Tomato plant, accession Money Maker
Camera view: horizontal (90 deg, fisheye); turntable rotation: 210 degrees
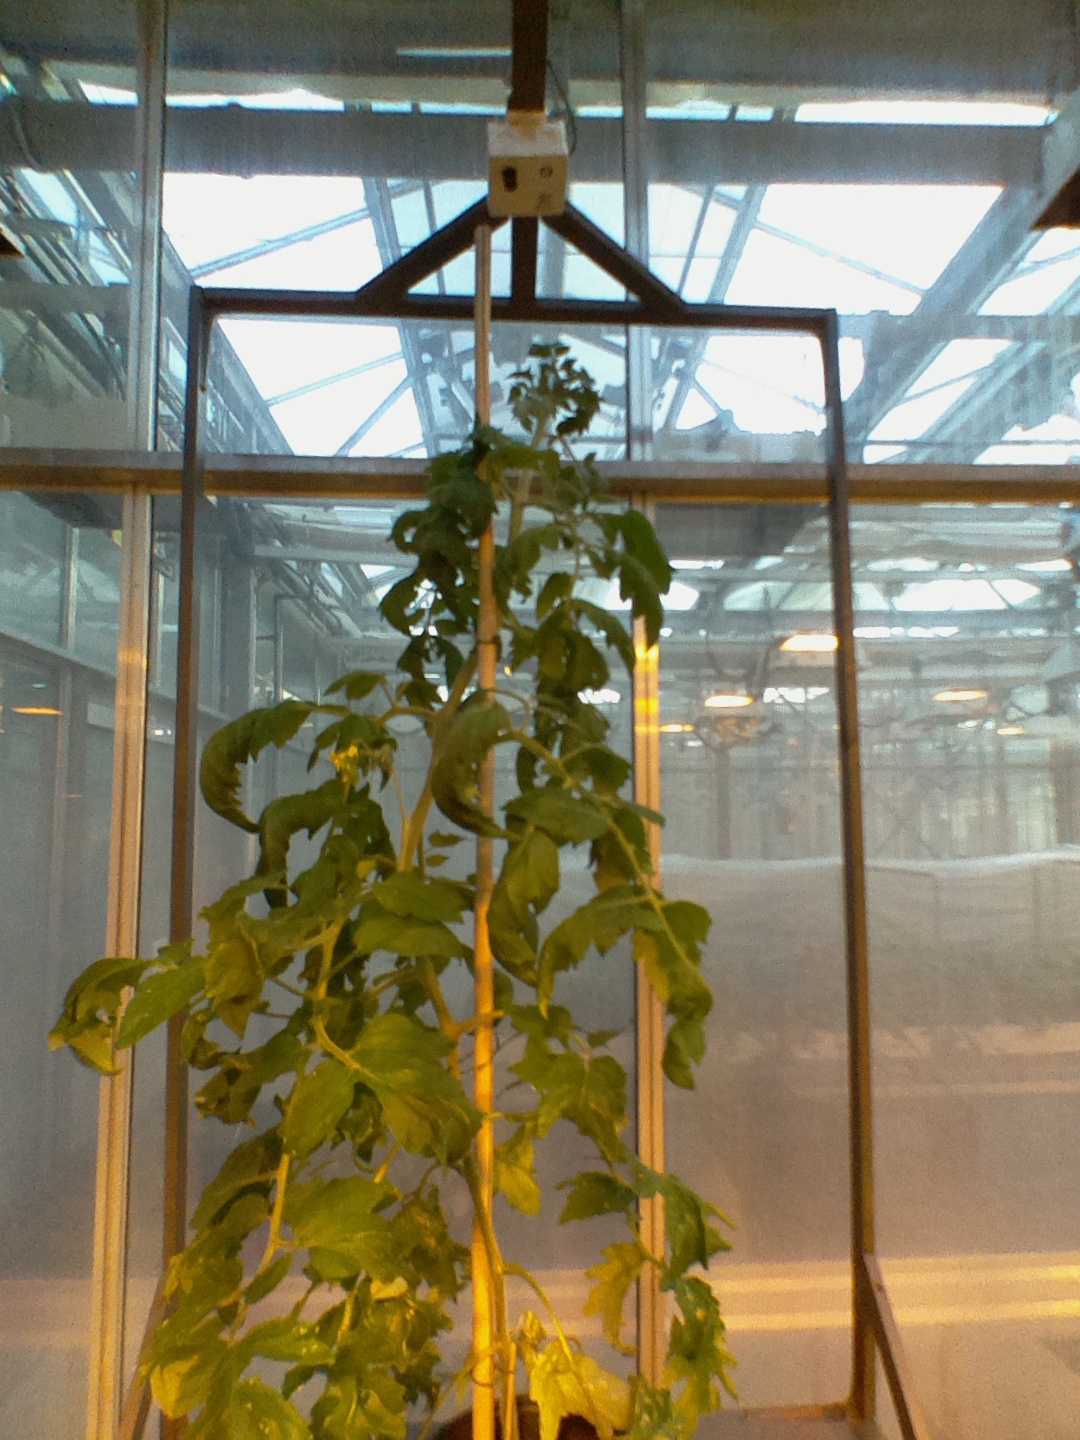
BBCH growth stage 63: 30%-40% of flowers open